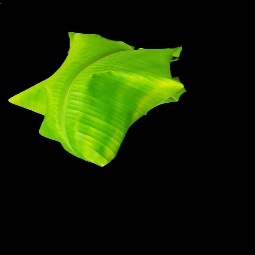
Label: Zinc